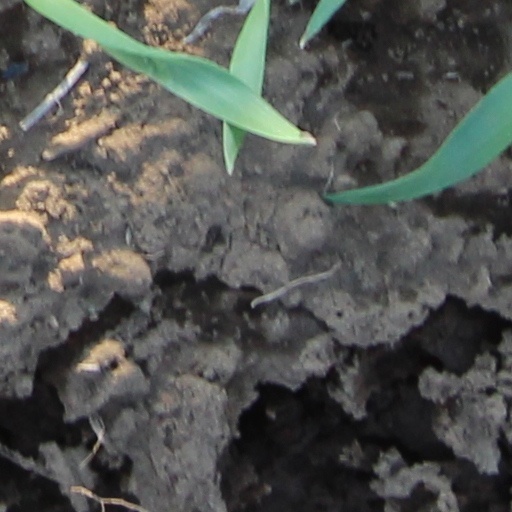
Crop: wheat